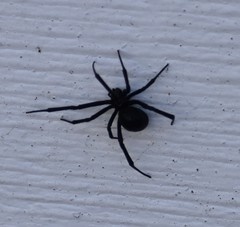
Species: Lactrodectus_hesperus